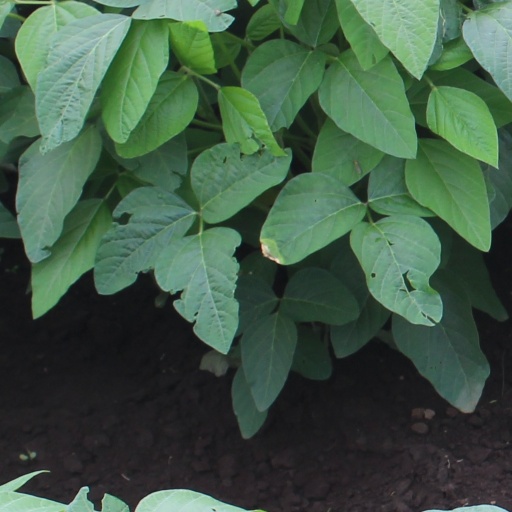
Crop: soybean